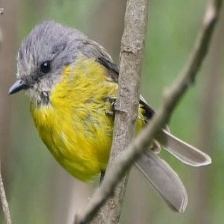
Species: EASTERN YELLOW ROBIN
Scientific name: EOPSALTRIA AUSTRALIS
ImageNet parent category: robin